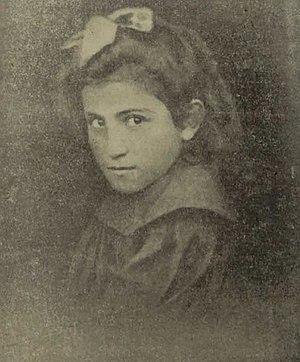
Louisa Aslanian, connue sous les pseudonymes LAS ou Lass, née vraisemblablement le 5 mai 1906 à Tabriz et morte en janvier 1945 dans le camp de Ravensbrück, est une résistante communiste, écrivaine et poétesse française d'origine arménienne.